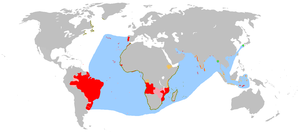
Det portugisiske koloniimperium
Det portugisiske koloniimperium (1410-1999)
Det portugisiske koloniimperium var det første verdensomspændende koloniimperium i historien, og det ældste og mest langvarige af de europæiske koloniriger; imperiet varede fra 1415 til 1999.